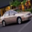
Label: automobile